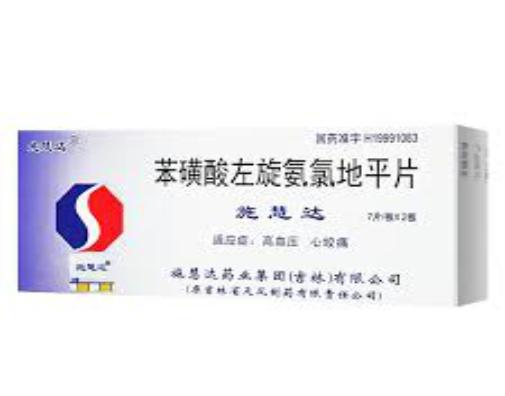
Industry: Medical